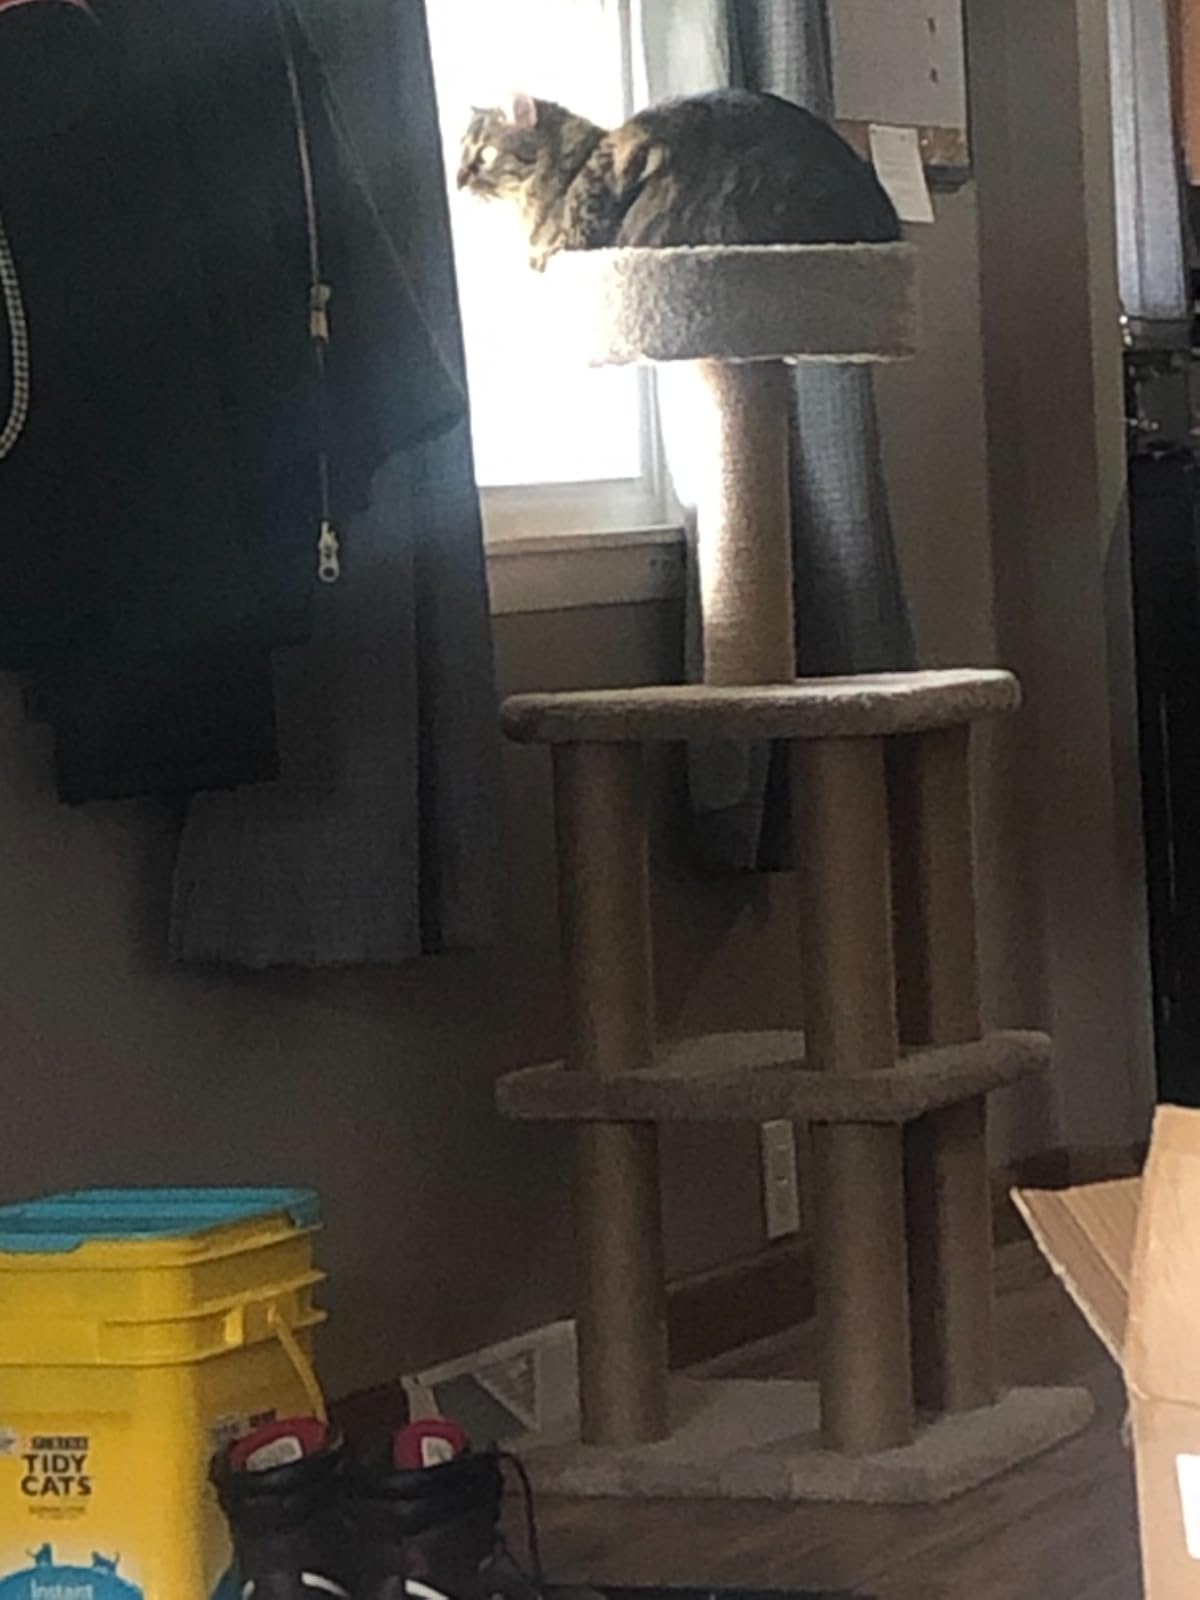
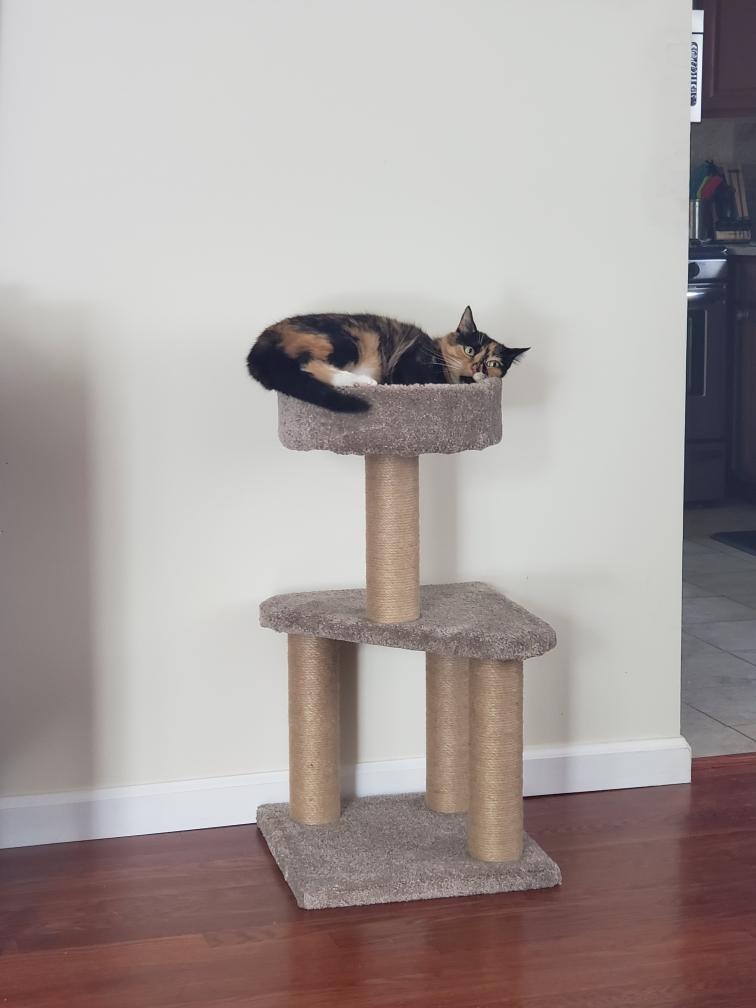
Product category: items_cat tree
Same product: no